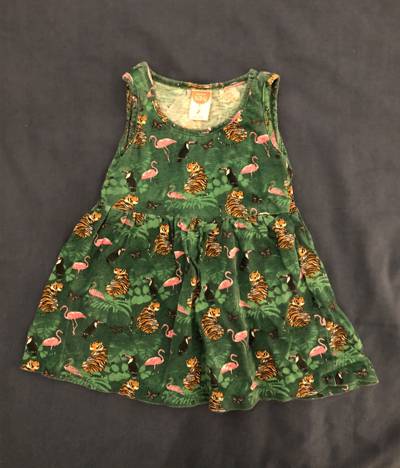
Waste category: clothes